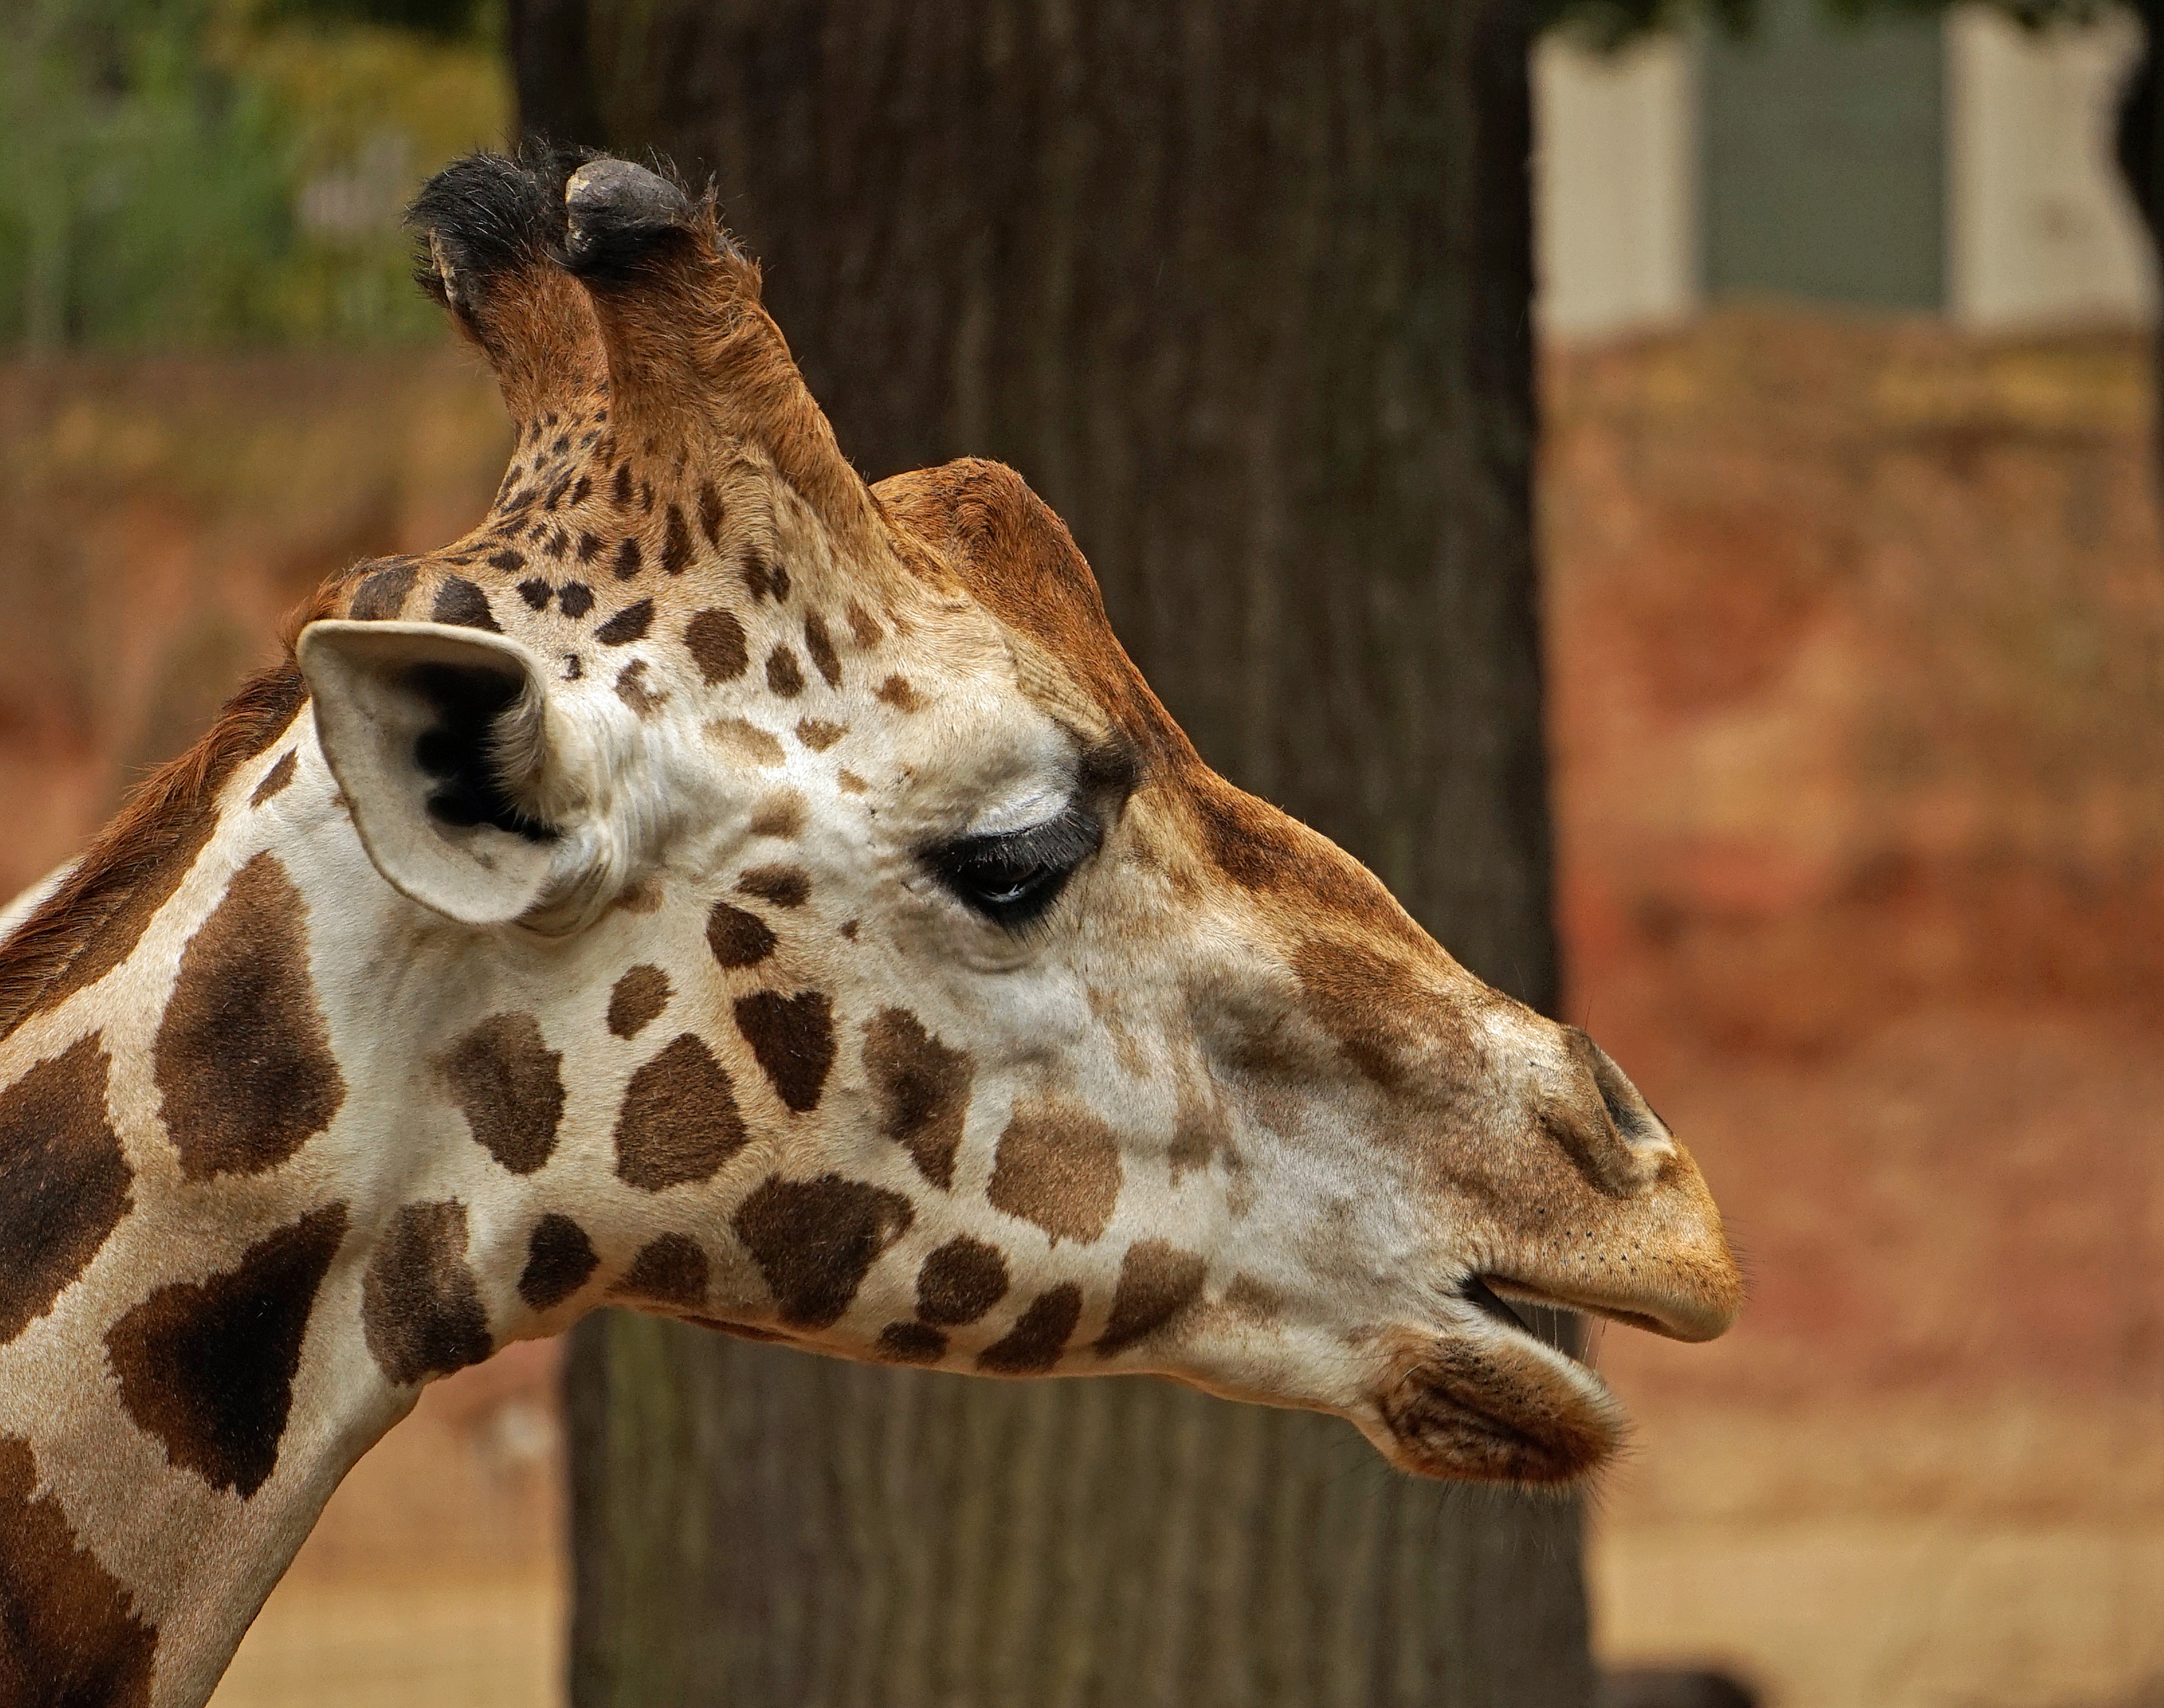
wildlife, zoo, portrait, mammal, close, fauna, giraffe, face, head, vertebrate, safari, giraffidae, giraffe head